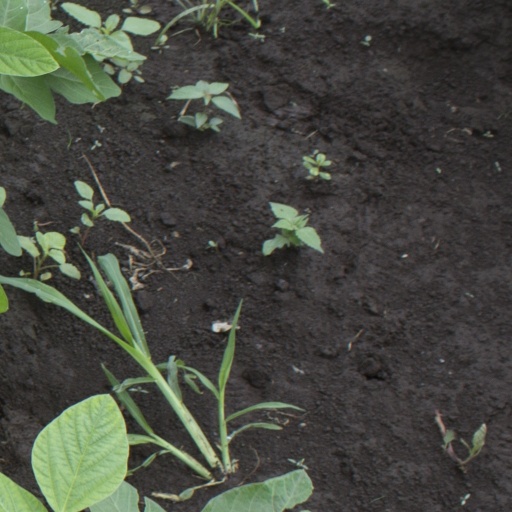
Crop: soybean